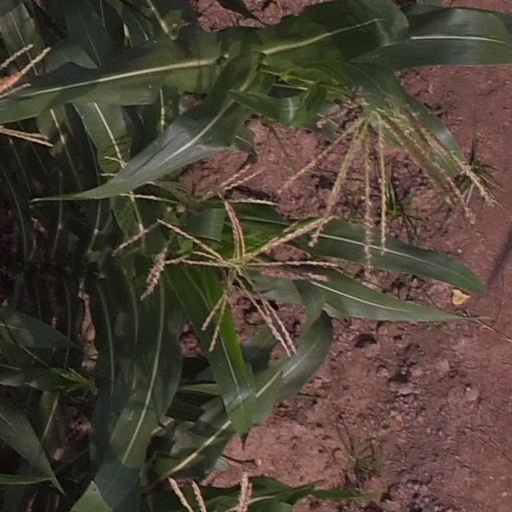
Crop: maize; corn